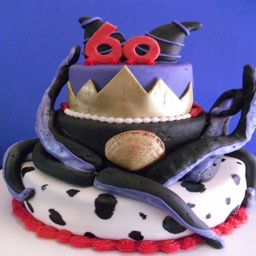
we loved trying to name all the villains in this clever cake .